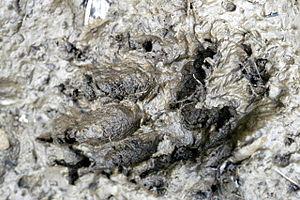
La Martre des pins, plus familièrement appelée martre ou marte, est une espèce de la famille des Mustélidés. C'est un petit mammifère carnivore que l'on rencontre abondamment dans les forêts et bois d'Eurasie. Cette martre ne s'approche pas beaucoup des habitations humaines contrairement à la fouine.